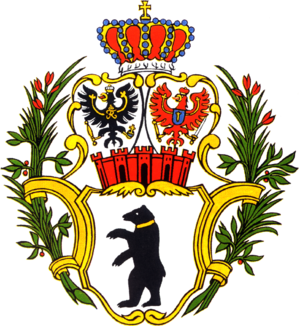
L’histoire de Berlin aborde également la période préhistorique et antique du peuplement de la région alentour.
Les armoiries du Land et de la ville de Berlin représentent l'ours berlinois. L'ours n'était pas le symbole de la ville depuis le début. Pendant plusieurs siècles, l'ours a partagé le sceau et les armoiries avec les aigles de Brandebourg et de Prusse. La raison pour laquelle les Berlinois ont choisi l'ours comme animal héraldique ne peut pas être clairement clarifiée en raison du manque de documents. La conception des sceaux et des armoiries a été influencée en partie par des événements politiques et historiques. Le blason dans sa forme actuelle est valable depuis 1954. Les quartiers de la ville ont leurs propres armoiries en plus des armoiries de l'État qu'ils peuvent utiliser pour représenter les districts.